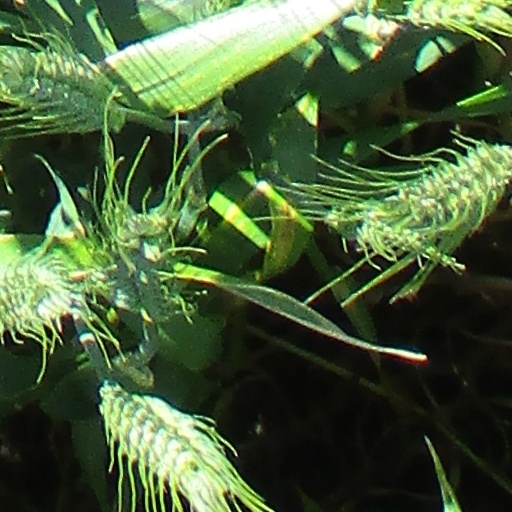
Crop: wheat